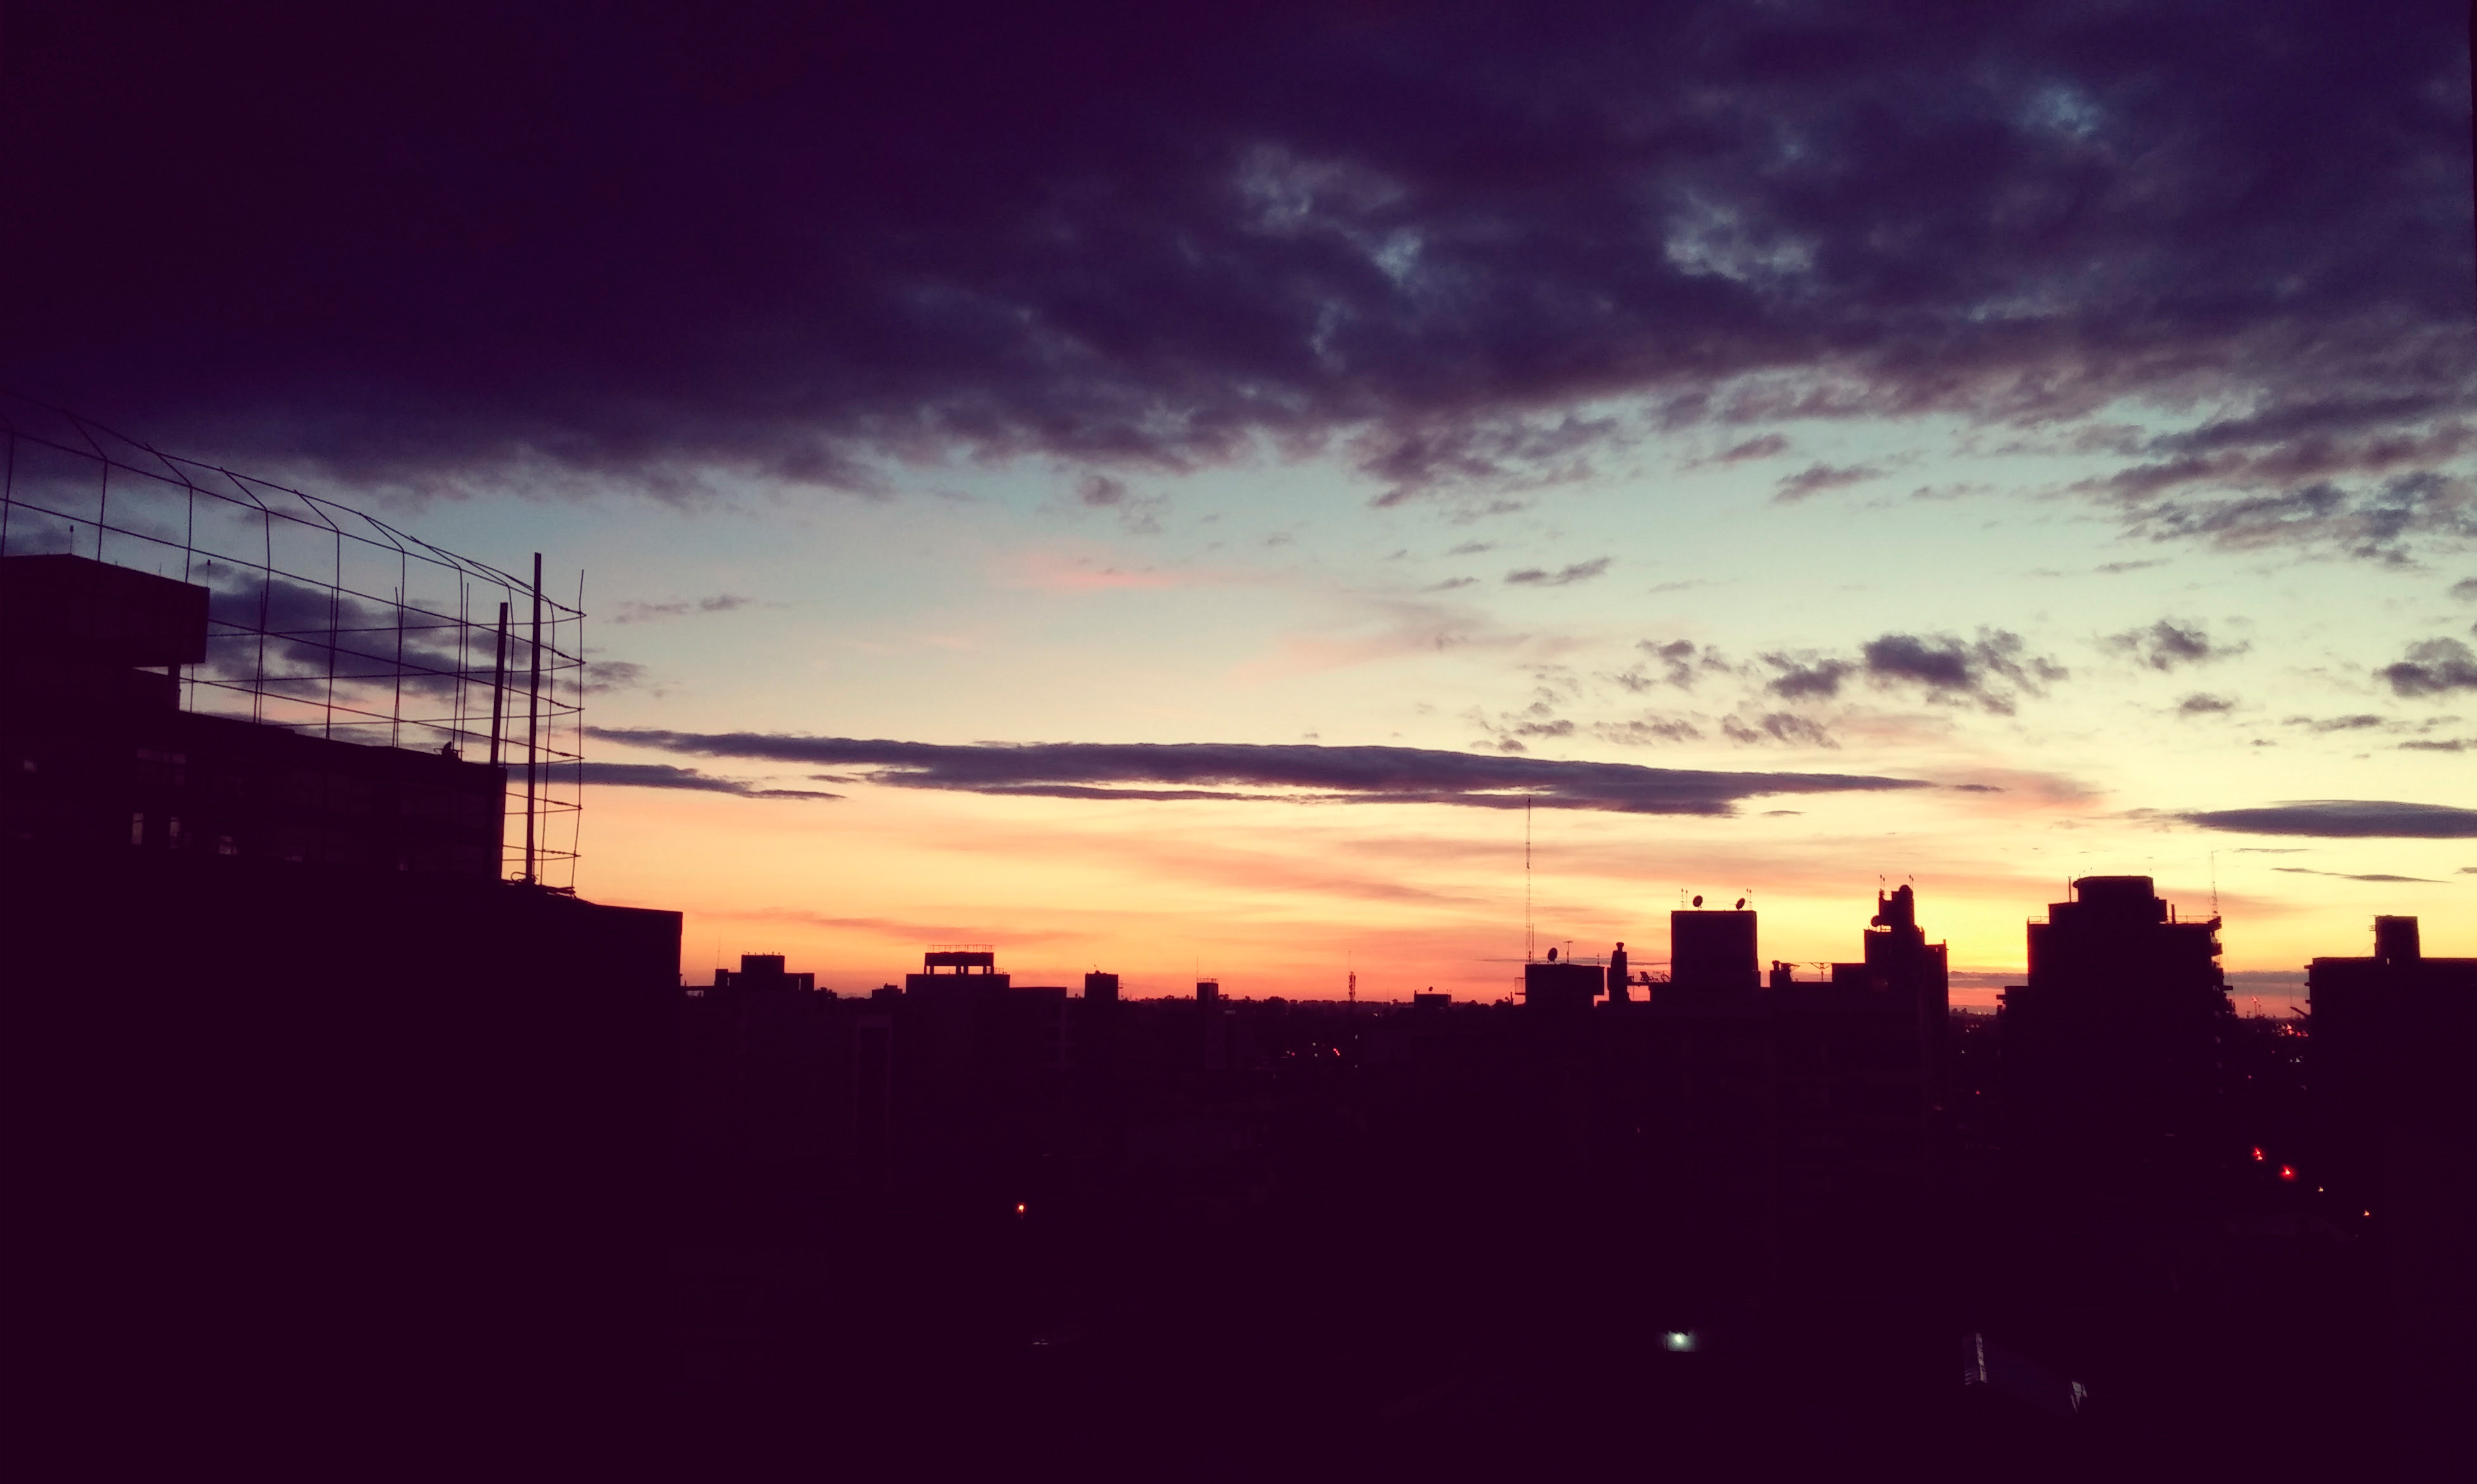
horizon, cloud, sky, sun, sunrise, sunset, skyline, sunlight, morning, dawn, atmosphere, cityscape, dusk, evening, afterglow, atmosphere of earth